Endless Forms Most Beautiful World Tour

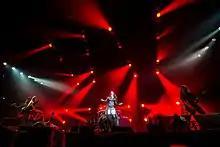
Nightwish performing in Oberhausen in 2015.

Samantha Wu from "V13", gave the Toronto performance a positive review. She praised Floor Jansen's vocals and her presence on stage, citing that she "is a thrill to watch". She also praised the inclusion of old songs like "Stargazers" being added to the setlist which have not been performed in a long while, as well as the spotlight shining moment with Marko Hietala's performance of "The Islander". Samantha concluded her review by stating that that Floor was the perfect fit for the band in which she hopes she will be with the band for a long time, as well as stating their performance that night was 'simply outstanding'.